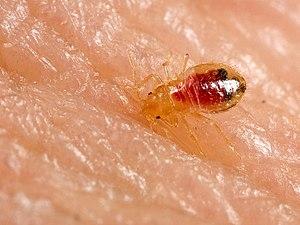
Cimex lectularius est une espèce d'insectes hémiptères, une des punaises des lits, parasite de l'homme, de la famille des cimicidés, sous-ordre des hétéroptères.
Les punaises des lits sont des espèces d'insectes hétéroptères de la famille des Cimicidae, présentes dans diverses régions du monde. Exclusivement hématophages, les adultes, mâles et femelles, piquent et sucent le sang de leur hôte, mais peuvent survivre sans manger jusqu’à un an et demi, voire deux ans dans de bonnes conditions. Elles sont sources de fortes démangeaisons et de dermatites. Leur taille varie entre cinq et huit millimètres.